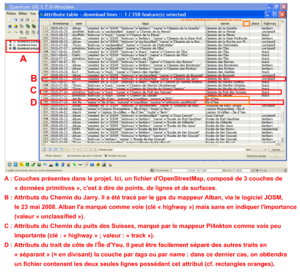
Tutoriel QuantumGIS
QGIS est un logiciel SIG libre multiplate-forme publié sous licence GPL. Le développement a débuté en mai 2002 et est sorti en tant que projet sur SourceForge en juin 2002. Il était également appelé Quantum GIS jusqu'en septembre 2013.
OpenStreetMap est un projet Service collaboratif de cartographie en ligne qui vise à constituer une base de données géographiques libre du monde, en utilisant le système GPS et d'autres données libres. Il a été mis en route en juillet 2004 par Steve Coast à l'University College de Londres.